Blacktown City Council

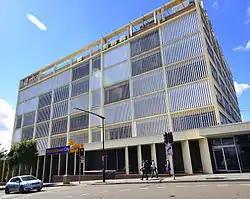
Blacktown Civic Centre, Flushcombe Road, Blacktown, has been the council seat since 1961.

In 1937 Blacktown council discussed the need for new Council Chambers, with the present arrangements seen as inadequate and unable to accommodate growing staff needs. In August 1938, the council discussed two schemes from architect Leslie J. Buckland for the new council chambers, with the scheme that created a new wing facing Flushcombe Road while retaining the old council chambers for other uses being the most favoured. Designed in the modernist Inter-war Functionalist style by Buckland and constructed by J. H. Abbey of Epping at a cost of £7,000, the Council Chambers were officially opened on 29 July 1939 by the Minister for Public Works and Local Government, Eric Spooner.